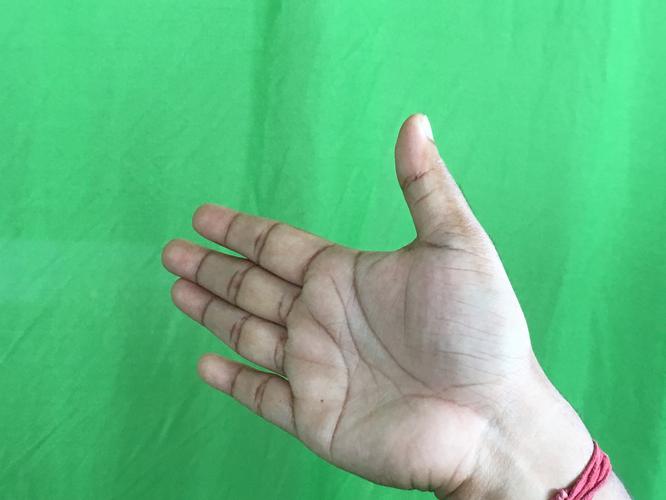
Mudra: Ardhachandran
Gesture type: single_hand